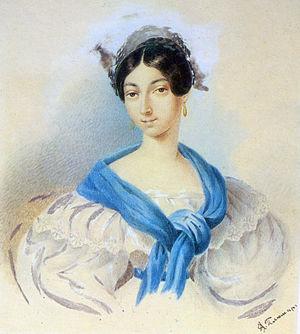
Olga Sergueïevna Pavlichtcheva née Olga Sergueïevna Pouchkina ; 20 novembre 1797 — 2 mai 1868, est la sœur du poète Alexandre Pouchkine. Elle était très proche de son frère dans son enfance et dans sa jeunesse. Olga Sergueïevna Pouchkine est la fille de Sergueï Lvovitch Pouchkine, militaire à la retraite, et de Nadejda Ossipovna Pouchkina. Outre Alexandre, Olga Sergueïevna a un frère cadet : Lev Pouchkine.